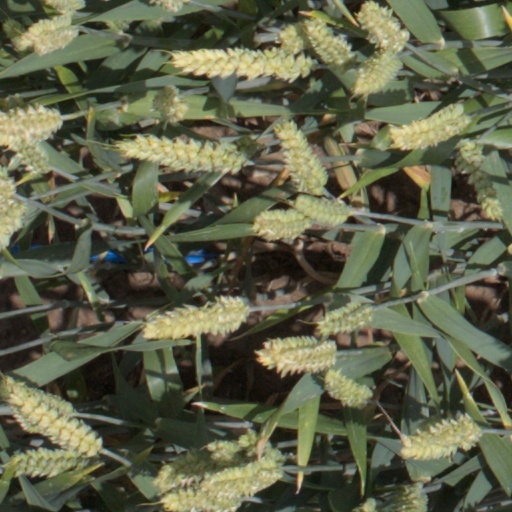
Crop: wheat